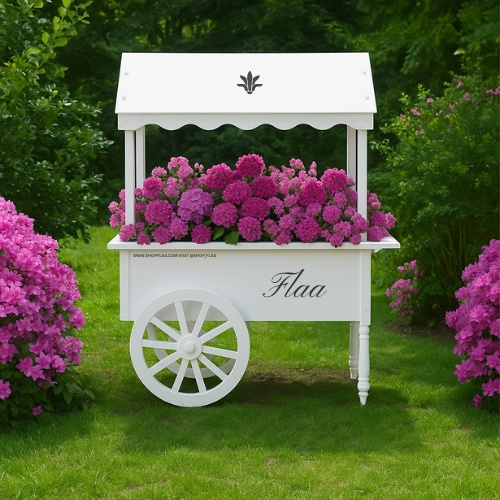
Flower Cart Retainer Fee – Secure Your Date
Brand: Shop Flaa
Bring the wow to your event with the Flaa Flower Cart 🌿 A beautifully styled cart filled with seasonal blooms — perfect for weddings, corporate activations, and private celebrations. Your guests can enjoy flowers in one of two ways: Self-Guided Mini Vase Workshop: Guests sit together and design their own mini vase arrangements. Flower Bar Experience: A standing-style bouquet station where guests pick their favorite stems and build their own creations. We provide all flowers, tools, and styling — you simply enjoy the moment. Package Includes ✔️ Signature Flaa Flower Cart (delivery, setup, and breakdown included) ✔️ Seasonal fresh flowers (pre-arranged stem count based on your package) ✔️ Materials (mini vases or bouquet wrapping, tissue, ribbon, and tools) Pricing Base Cart Rental: $420 (Comped) Flower Package for 10 Guests: $300 Additional Guests: +$60 per person (Please confirm 7 days in advance ) Event Booking Details Date: October 8, 2025 Time: 11:00 AM Load-In: 9:00–10:00 AM Location: Provided at checkout ✨ Reserve your Flower Cart today to secure your date and create an unforgettable experience.
Category: Services > Entertainment & Recreation Services > Event Planning